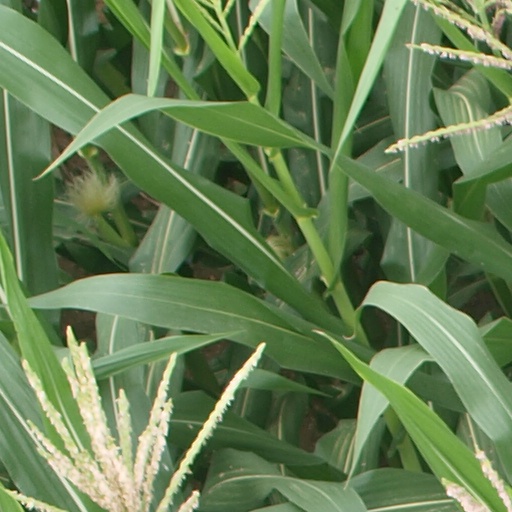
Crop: maize; corn